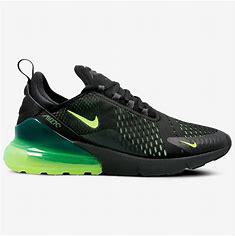
Brand: Nike
Model: Air Max 270